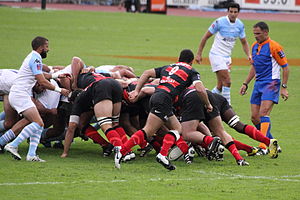
Rugby union / Klynge
Rugby Union er en fuldkontaktsport, der spilles med en oval bold. Formålet med spillet er at score flere point end modstanderen, ved at bære bolden over dennes mållinie.